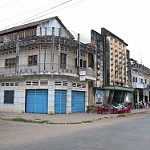
Label: buildings